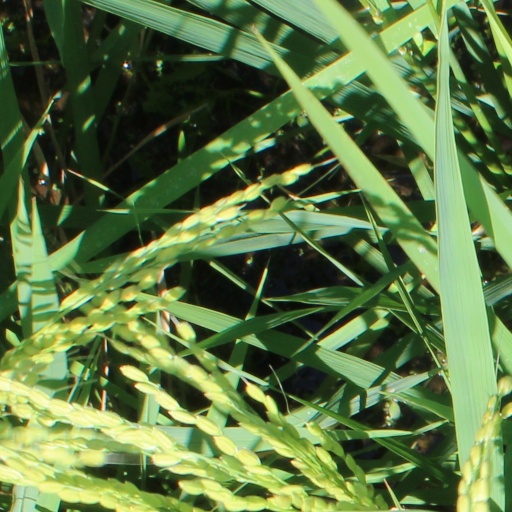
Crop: rice